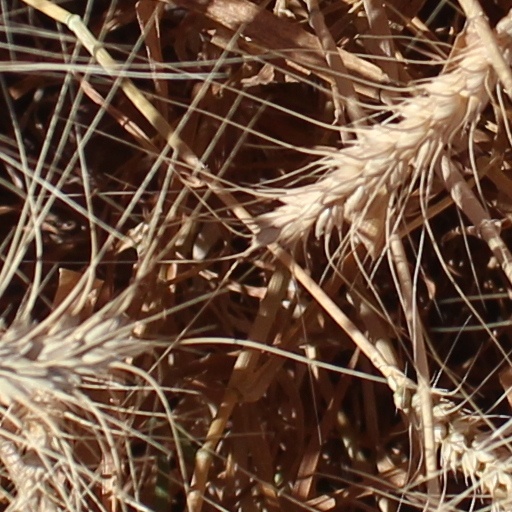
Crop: wheat